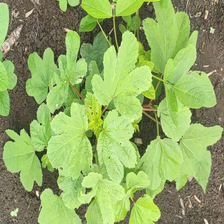
Weed species: Little_Mallow(Malva parviflora)